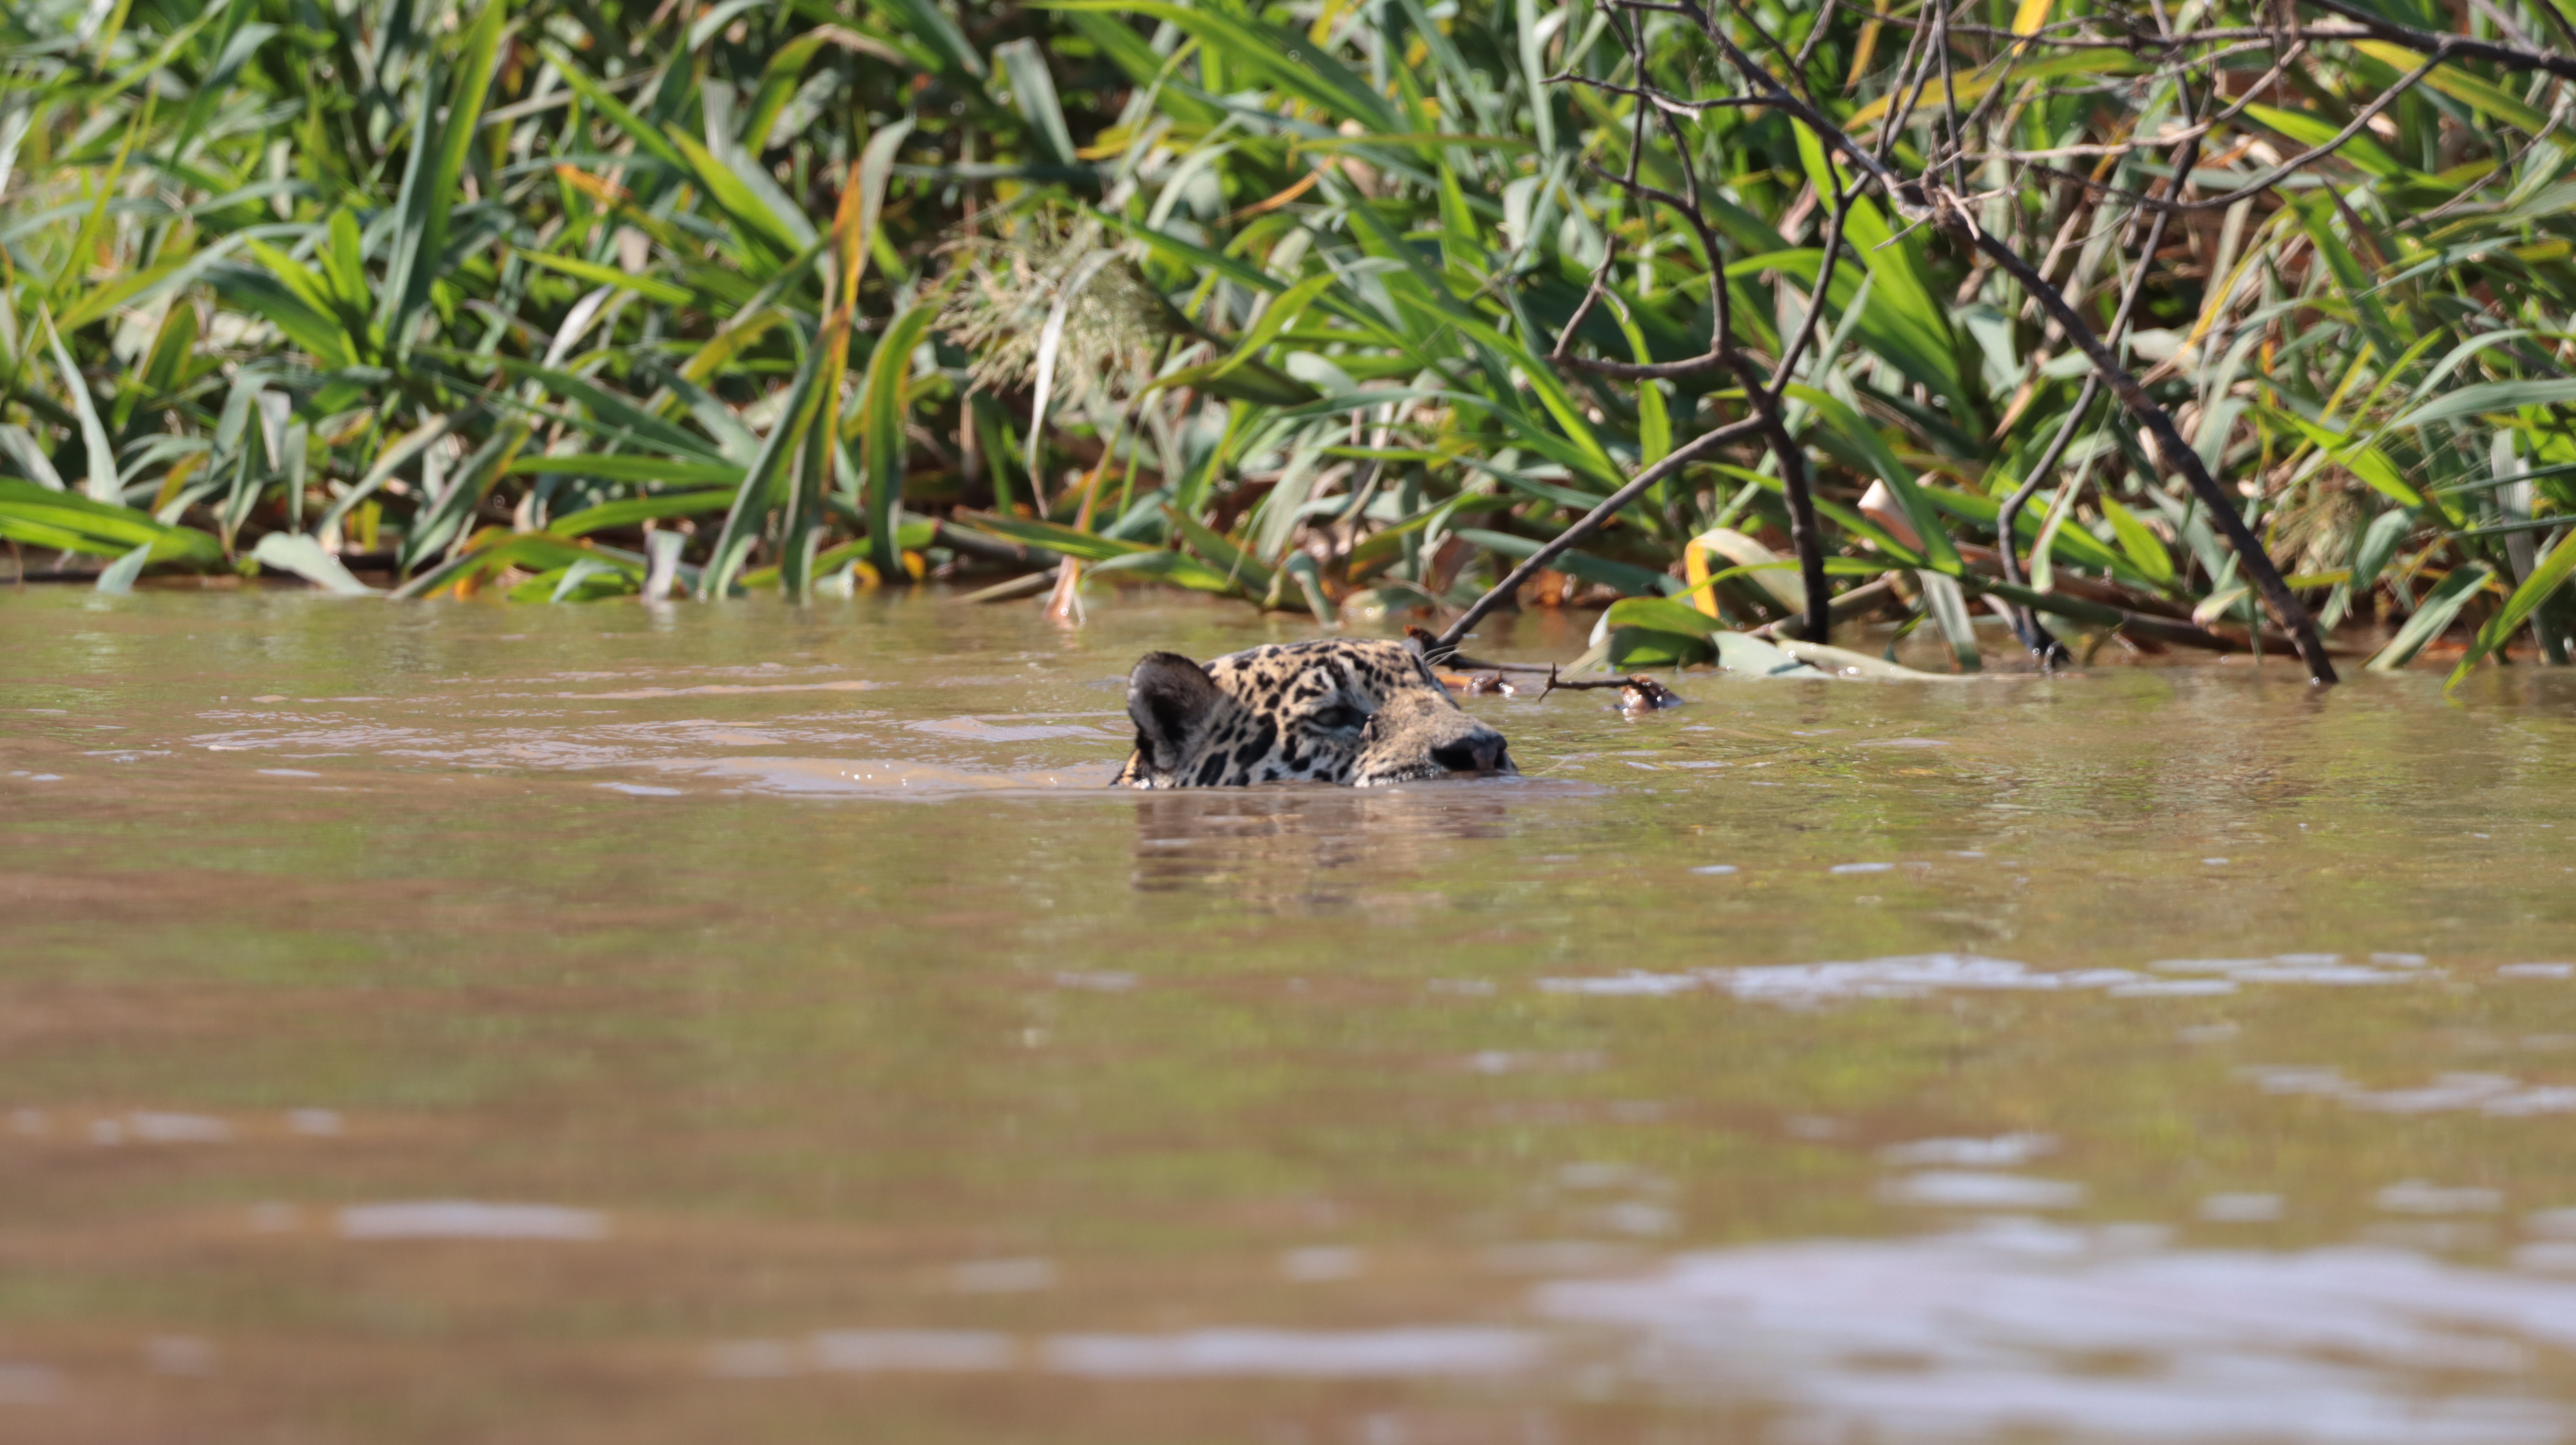
Jaguar: Ti